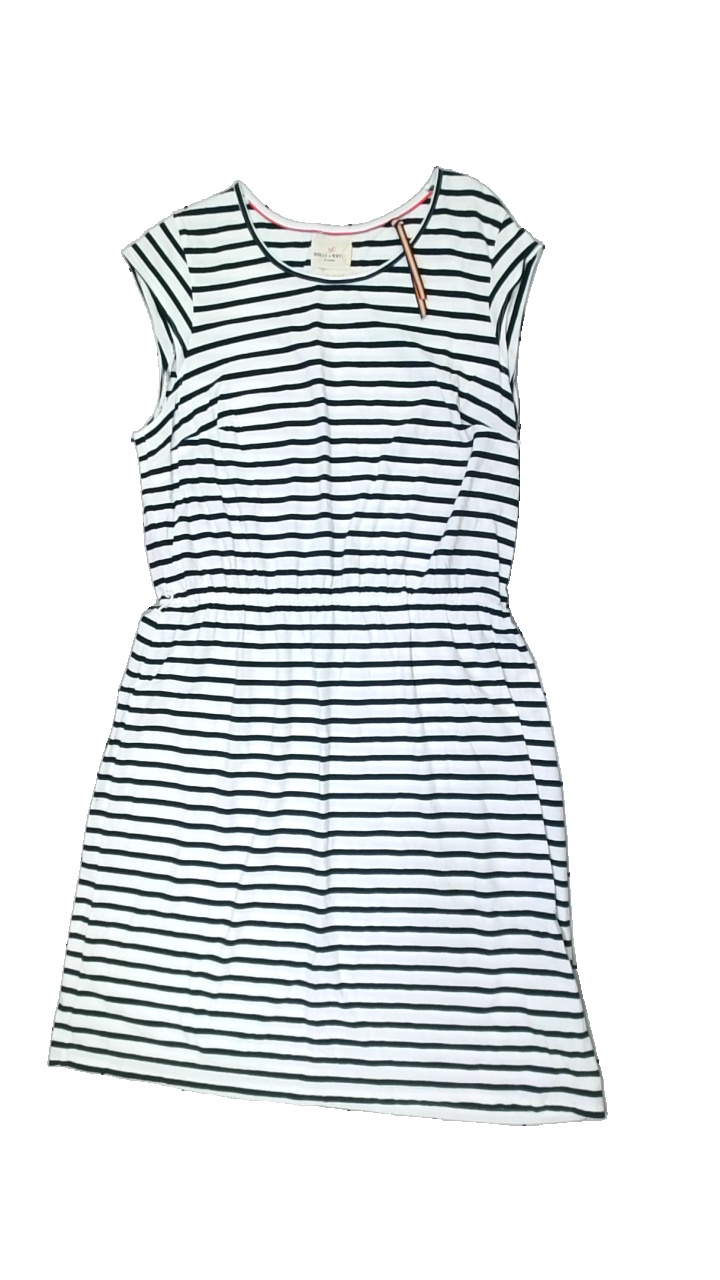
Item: Dress (Ladies)
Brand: Holly And Whyte (lindex)
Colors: White, Blue
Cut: Regular, C-collar
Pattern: Striped
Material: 100% cotton
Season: All
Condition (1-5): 3
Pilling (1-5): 4
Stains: Minor
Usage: Recycle
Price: <50